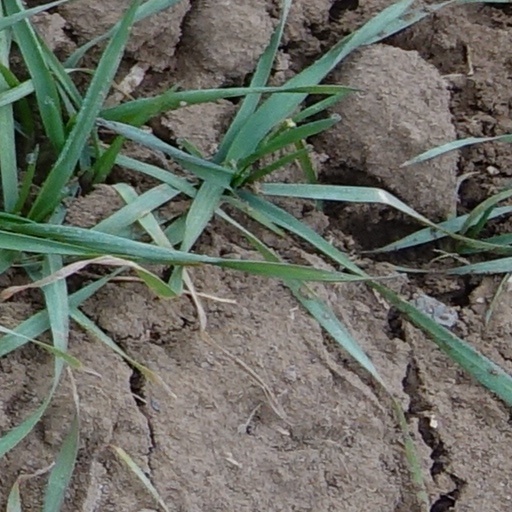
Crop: wheat